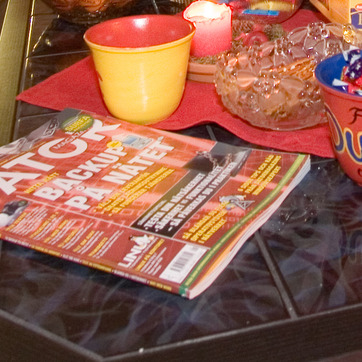
Material: paper